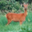
Label: deer